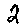
Label: 2